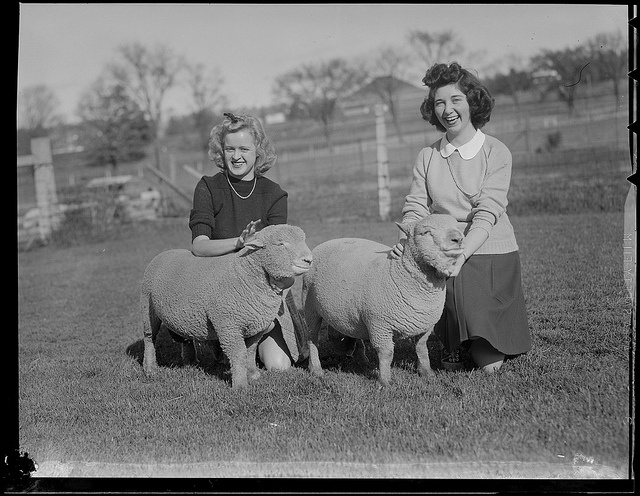
Two women kneeling in the grass next to lambs.
Two women kneel as they pet two sheep.
A couple of women kneeling down near some sheep.
Two women dressed in sweaters kneel on the grass next to two sheep.
This is an old photo of two woman kneeling next to sheep in a field.